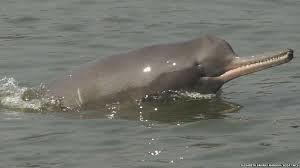
Un animal national est un animal choisi par une communauté comme son emblème en raison de sa représentativité, soit parce qu'il est caractéristique du territoire considéré, soit encore pour la Nouvelle Zélande le kiwi. Certains pays ont plusieurs animaux nationaux.